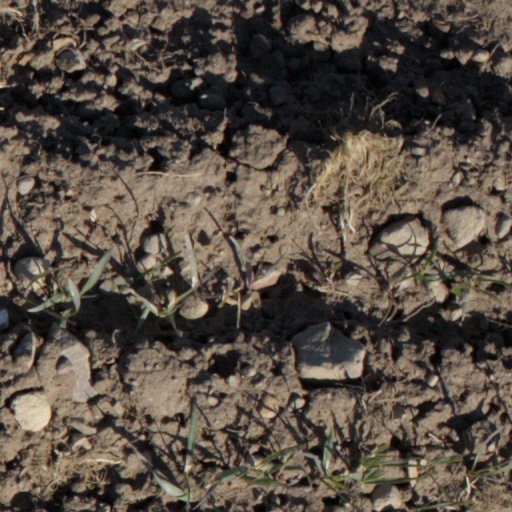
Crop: wheat